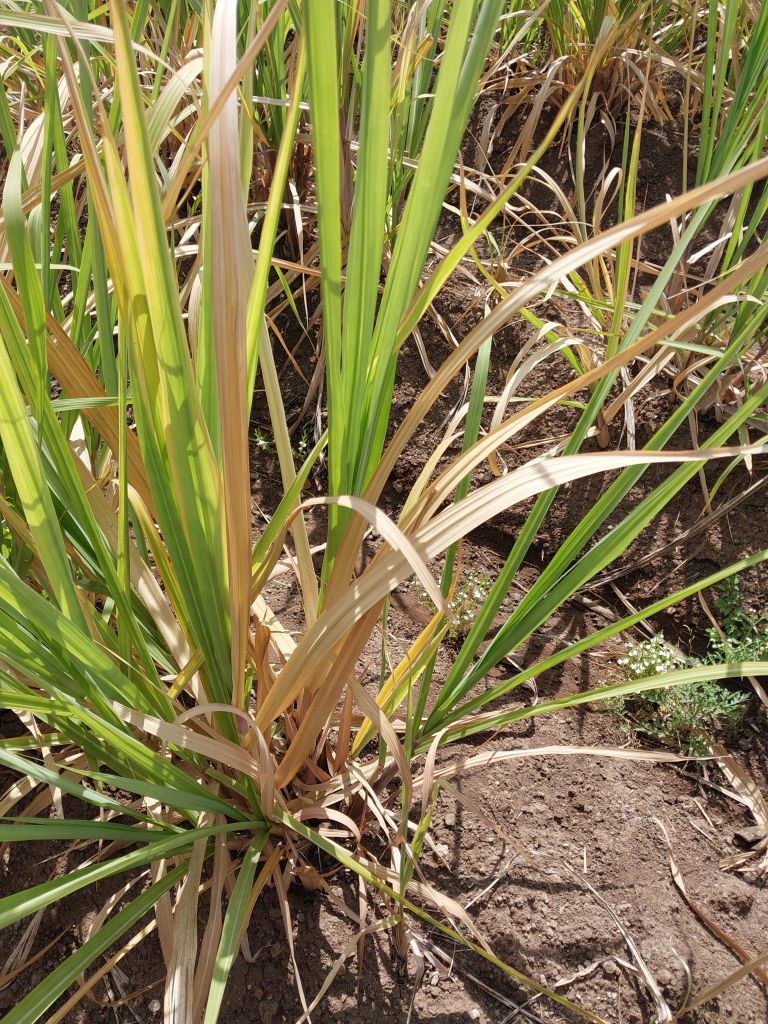
Label: Grassy shoot